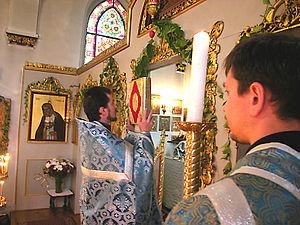
L'Entrée est, dans les Églises d'Orient — Églises orthodoxes et Églises catholiques de rite byzantin — une procession au cours de laquelle le clergé pénètre dans le sanctuaire par les Saintes Portes. L'origine de cette coutume remonte à l'Église primitive, alors que les livres saints et la vaisselle sacrée étaient conservés dans des lieux aménagés pour leur sécurité et qu'une procession devait apporter ces objets lorsque nécessaire. Au cours des temps, la procession est devenue plus élaborée et est assortie aujourd'hui d'encens, de cierges et d'éventails liturgiques. Dans le rite orthodoxe, les anges sont supposés entrer avec le clergé, comme en témoignent les diverses prières qui accompagnent l'Entrée.